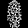
Label: Dress